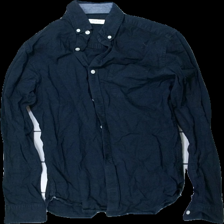
View: front
Type: Shirt
Category: Men
Brand: Jack And Jones
Colors: Blue
Material: 100% elastane
Cut: Regular
Size: XS
Season: All
Price range: <50
Recommended usage: Export
Comment: Washed out